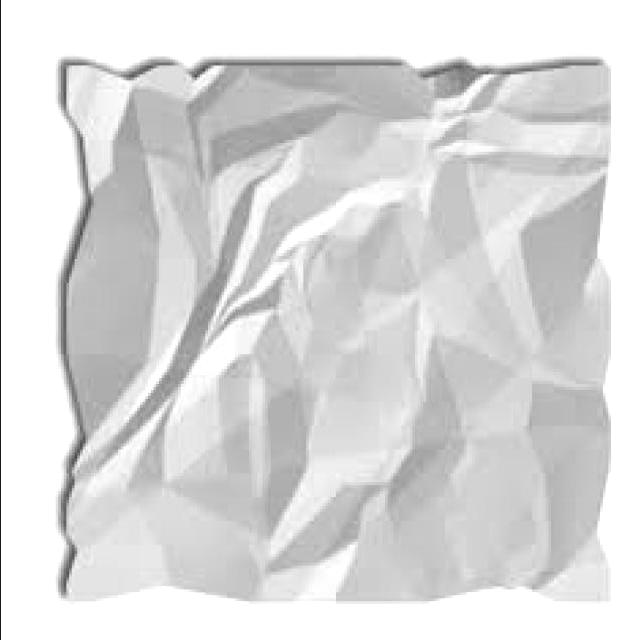
Label: tissues